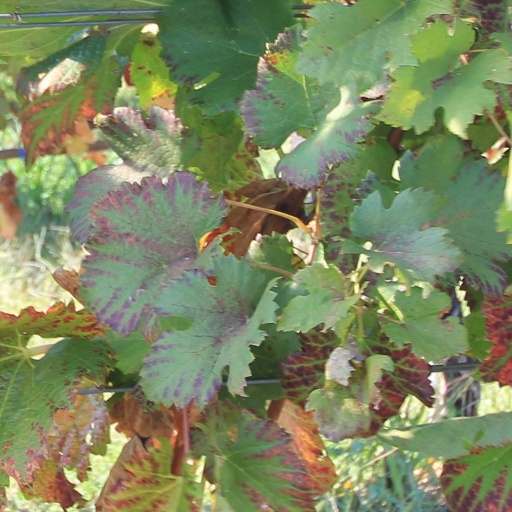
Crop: grape